Fork Factory Brook

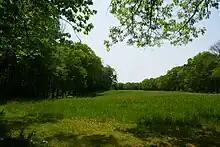
Long Acre Farm

Hayfields on the property formerly belonged to Long Acre Farm, whose agricultural history spanned 300 years. The farm grew crops and maintained livestock;produced rope from hemp, flax, and wool; made butter and cheese; and produced candles and boots with animal byproducts. Fields on the property are currently maintained to produce hay.